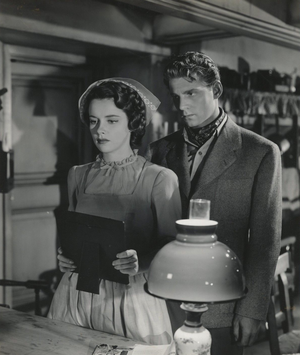
Un commando en Bretagne est un film américain réalisé par Jack Conway, sorti en 1943.